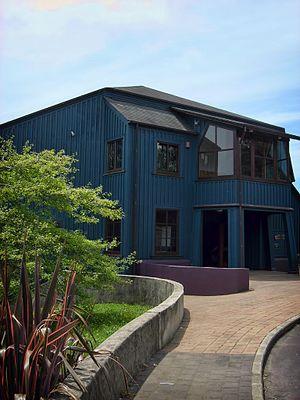
La pédagogie Steiner-Waldorf [ˈʃtaɪ̯nɐ ˈvaldɔɐ̯f], parfois simplement appelée pédagogie Steiner ou pédagogie Waldorf, est un courant pédagogique fondé sur les conceptions éducatives de Rudolf Steiner, philosophe et occultiste autrichien. Il s'appuie sur l'anthroposophie, doctrine ésotérique dont il est le fondateur.